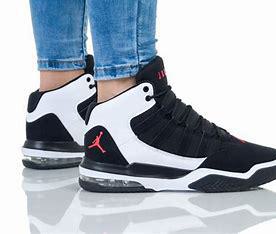
Brand: Jordan
Model: Max Aura 5